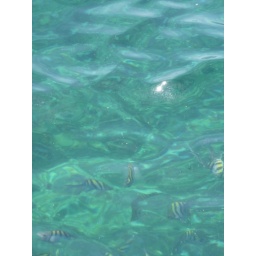
Tropical fish near the boat